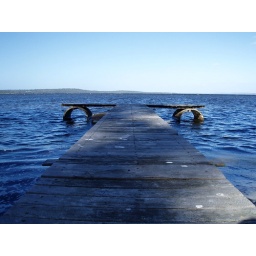
After a day amongst trees we found a wooden cabin in a forest for the night.